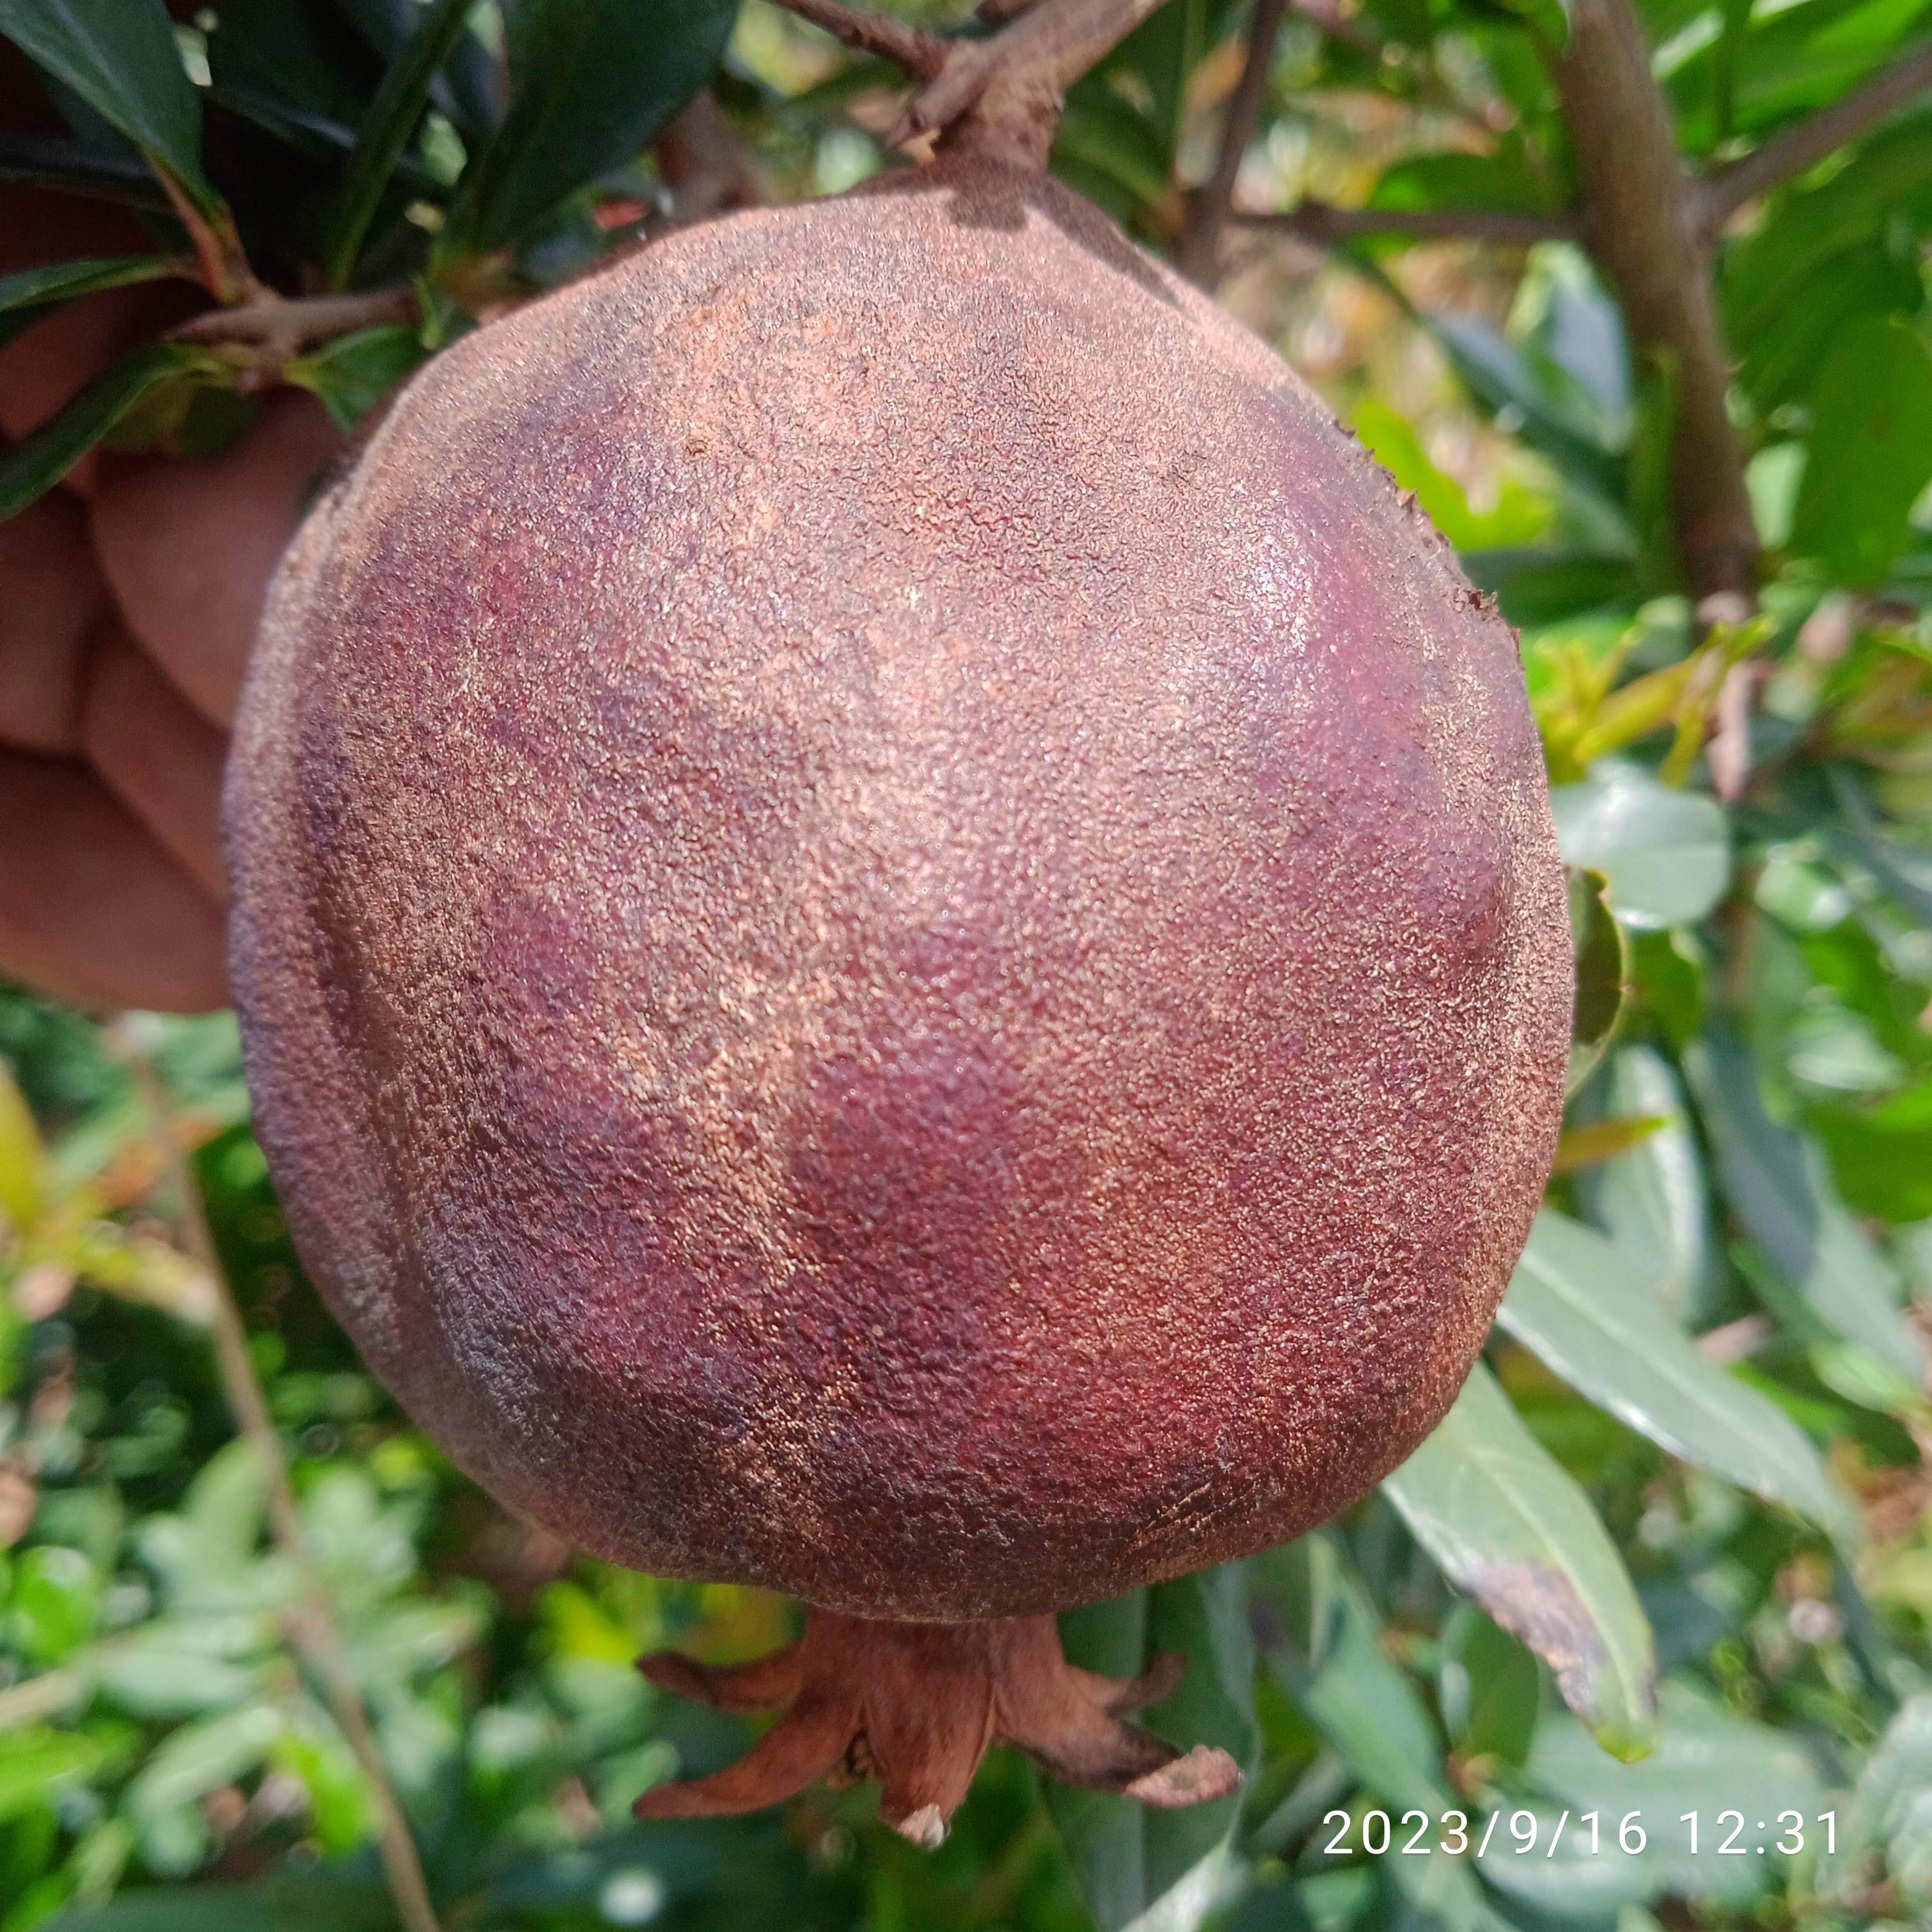
Label: Alternaria